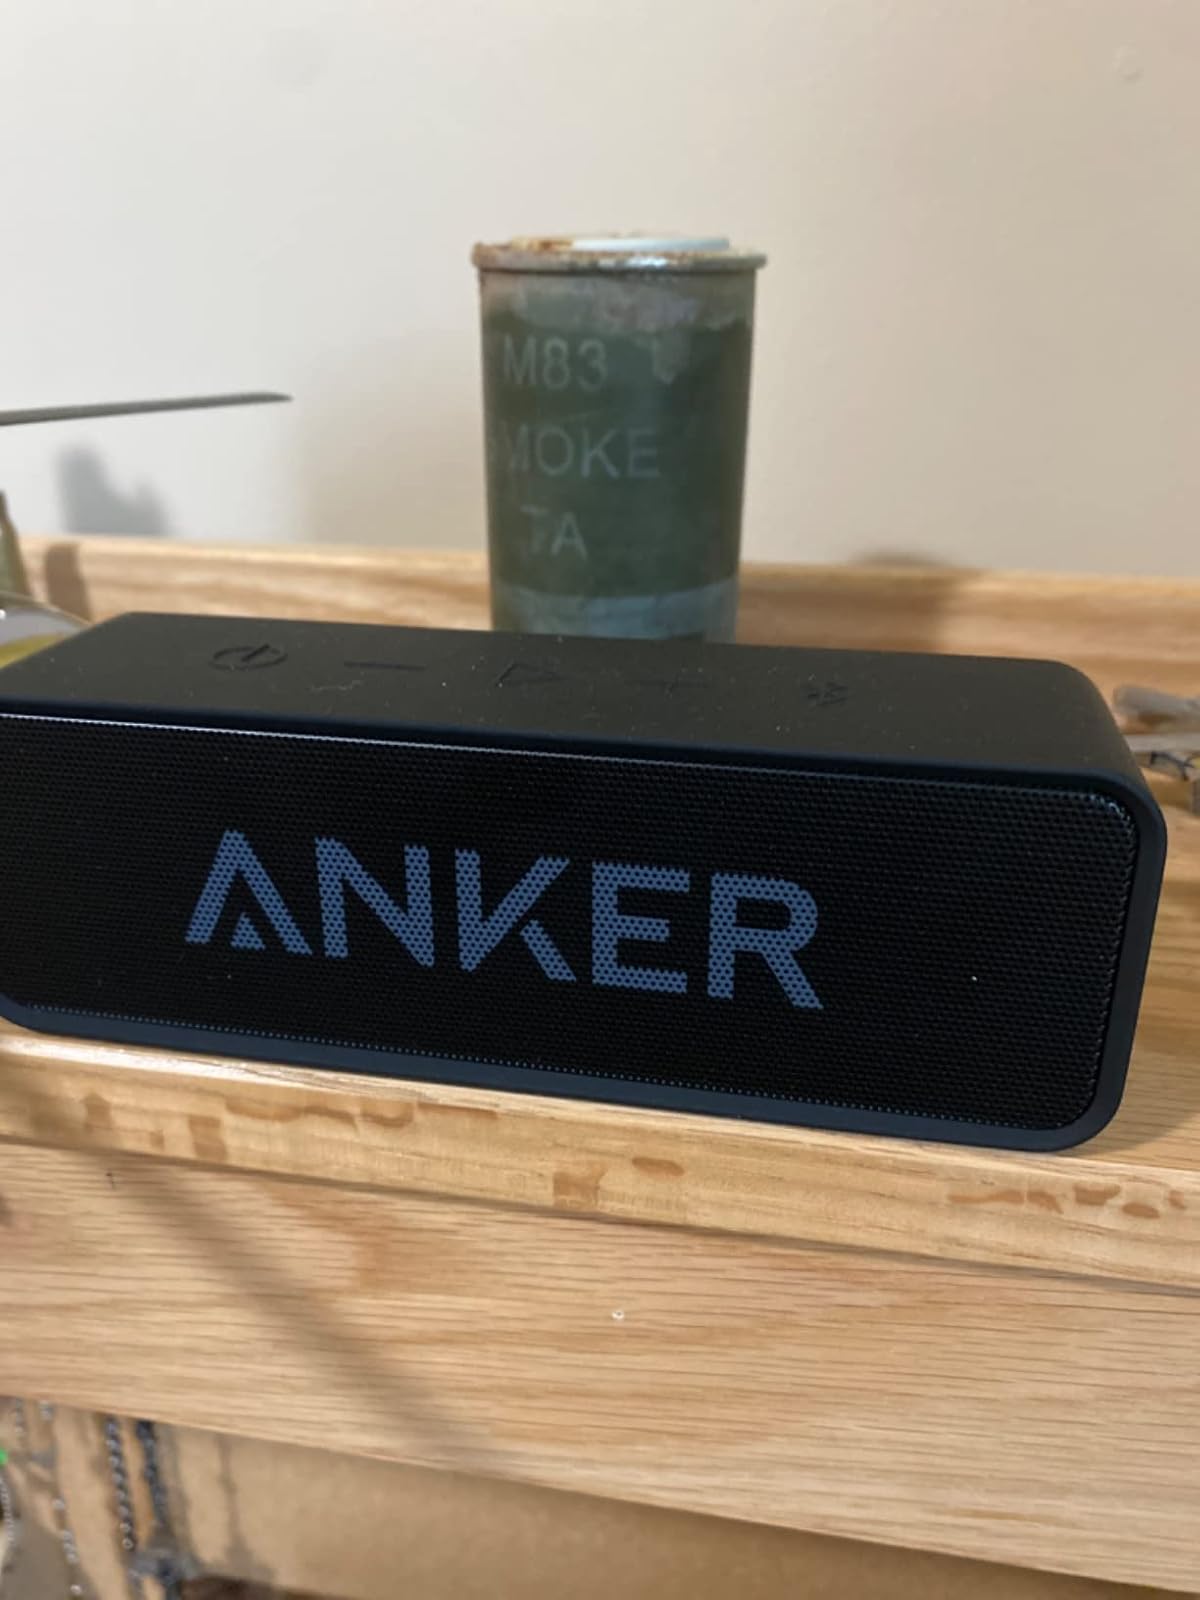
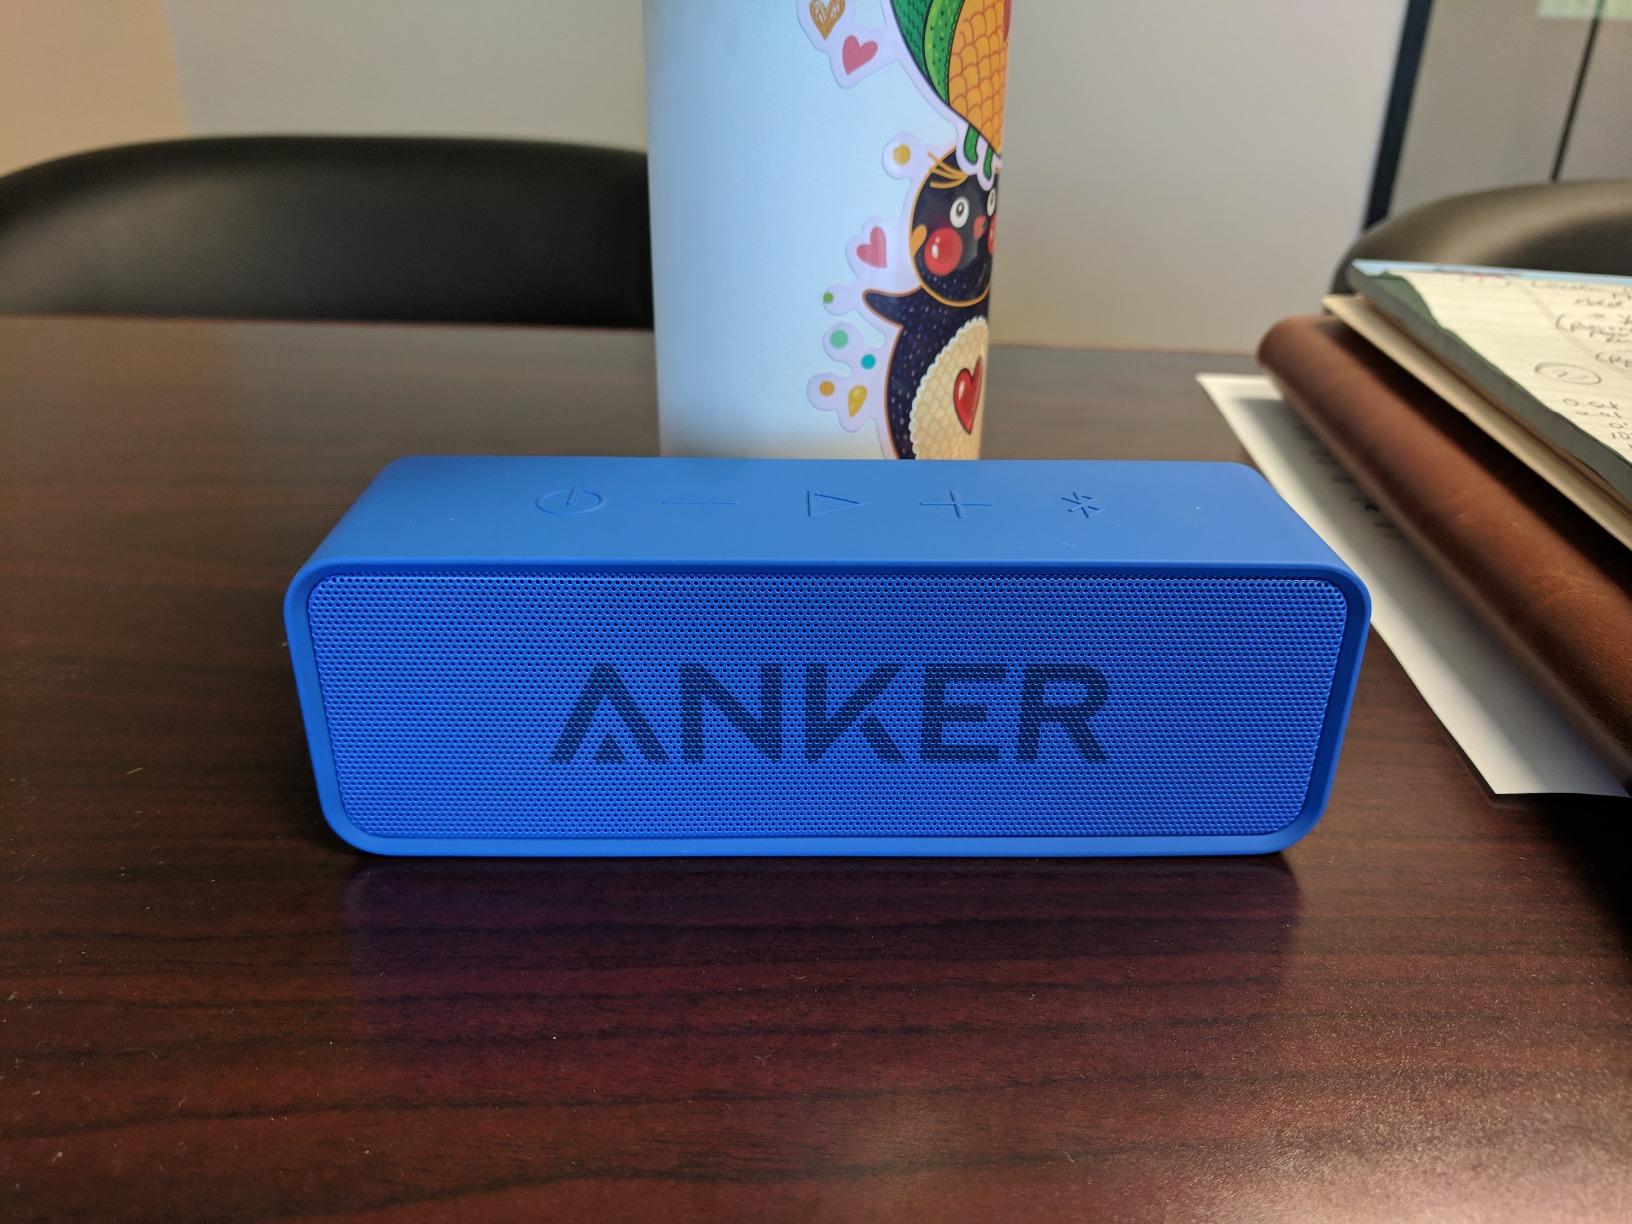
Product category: speaker
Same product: no